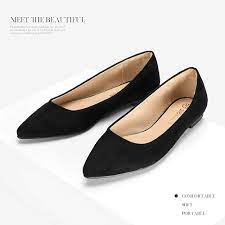
Label: Ballet Flat